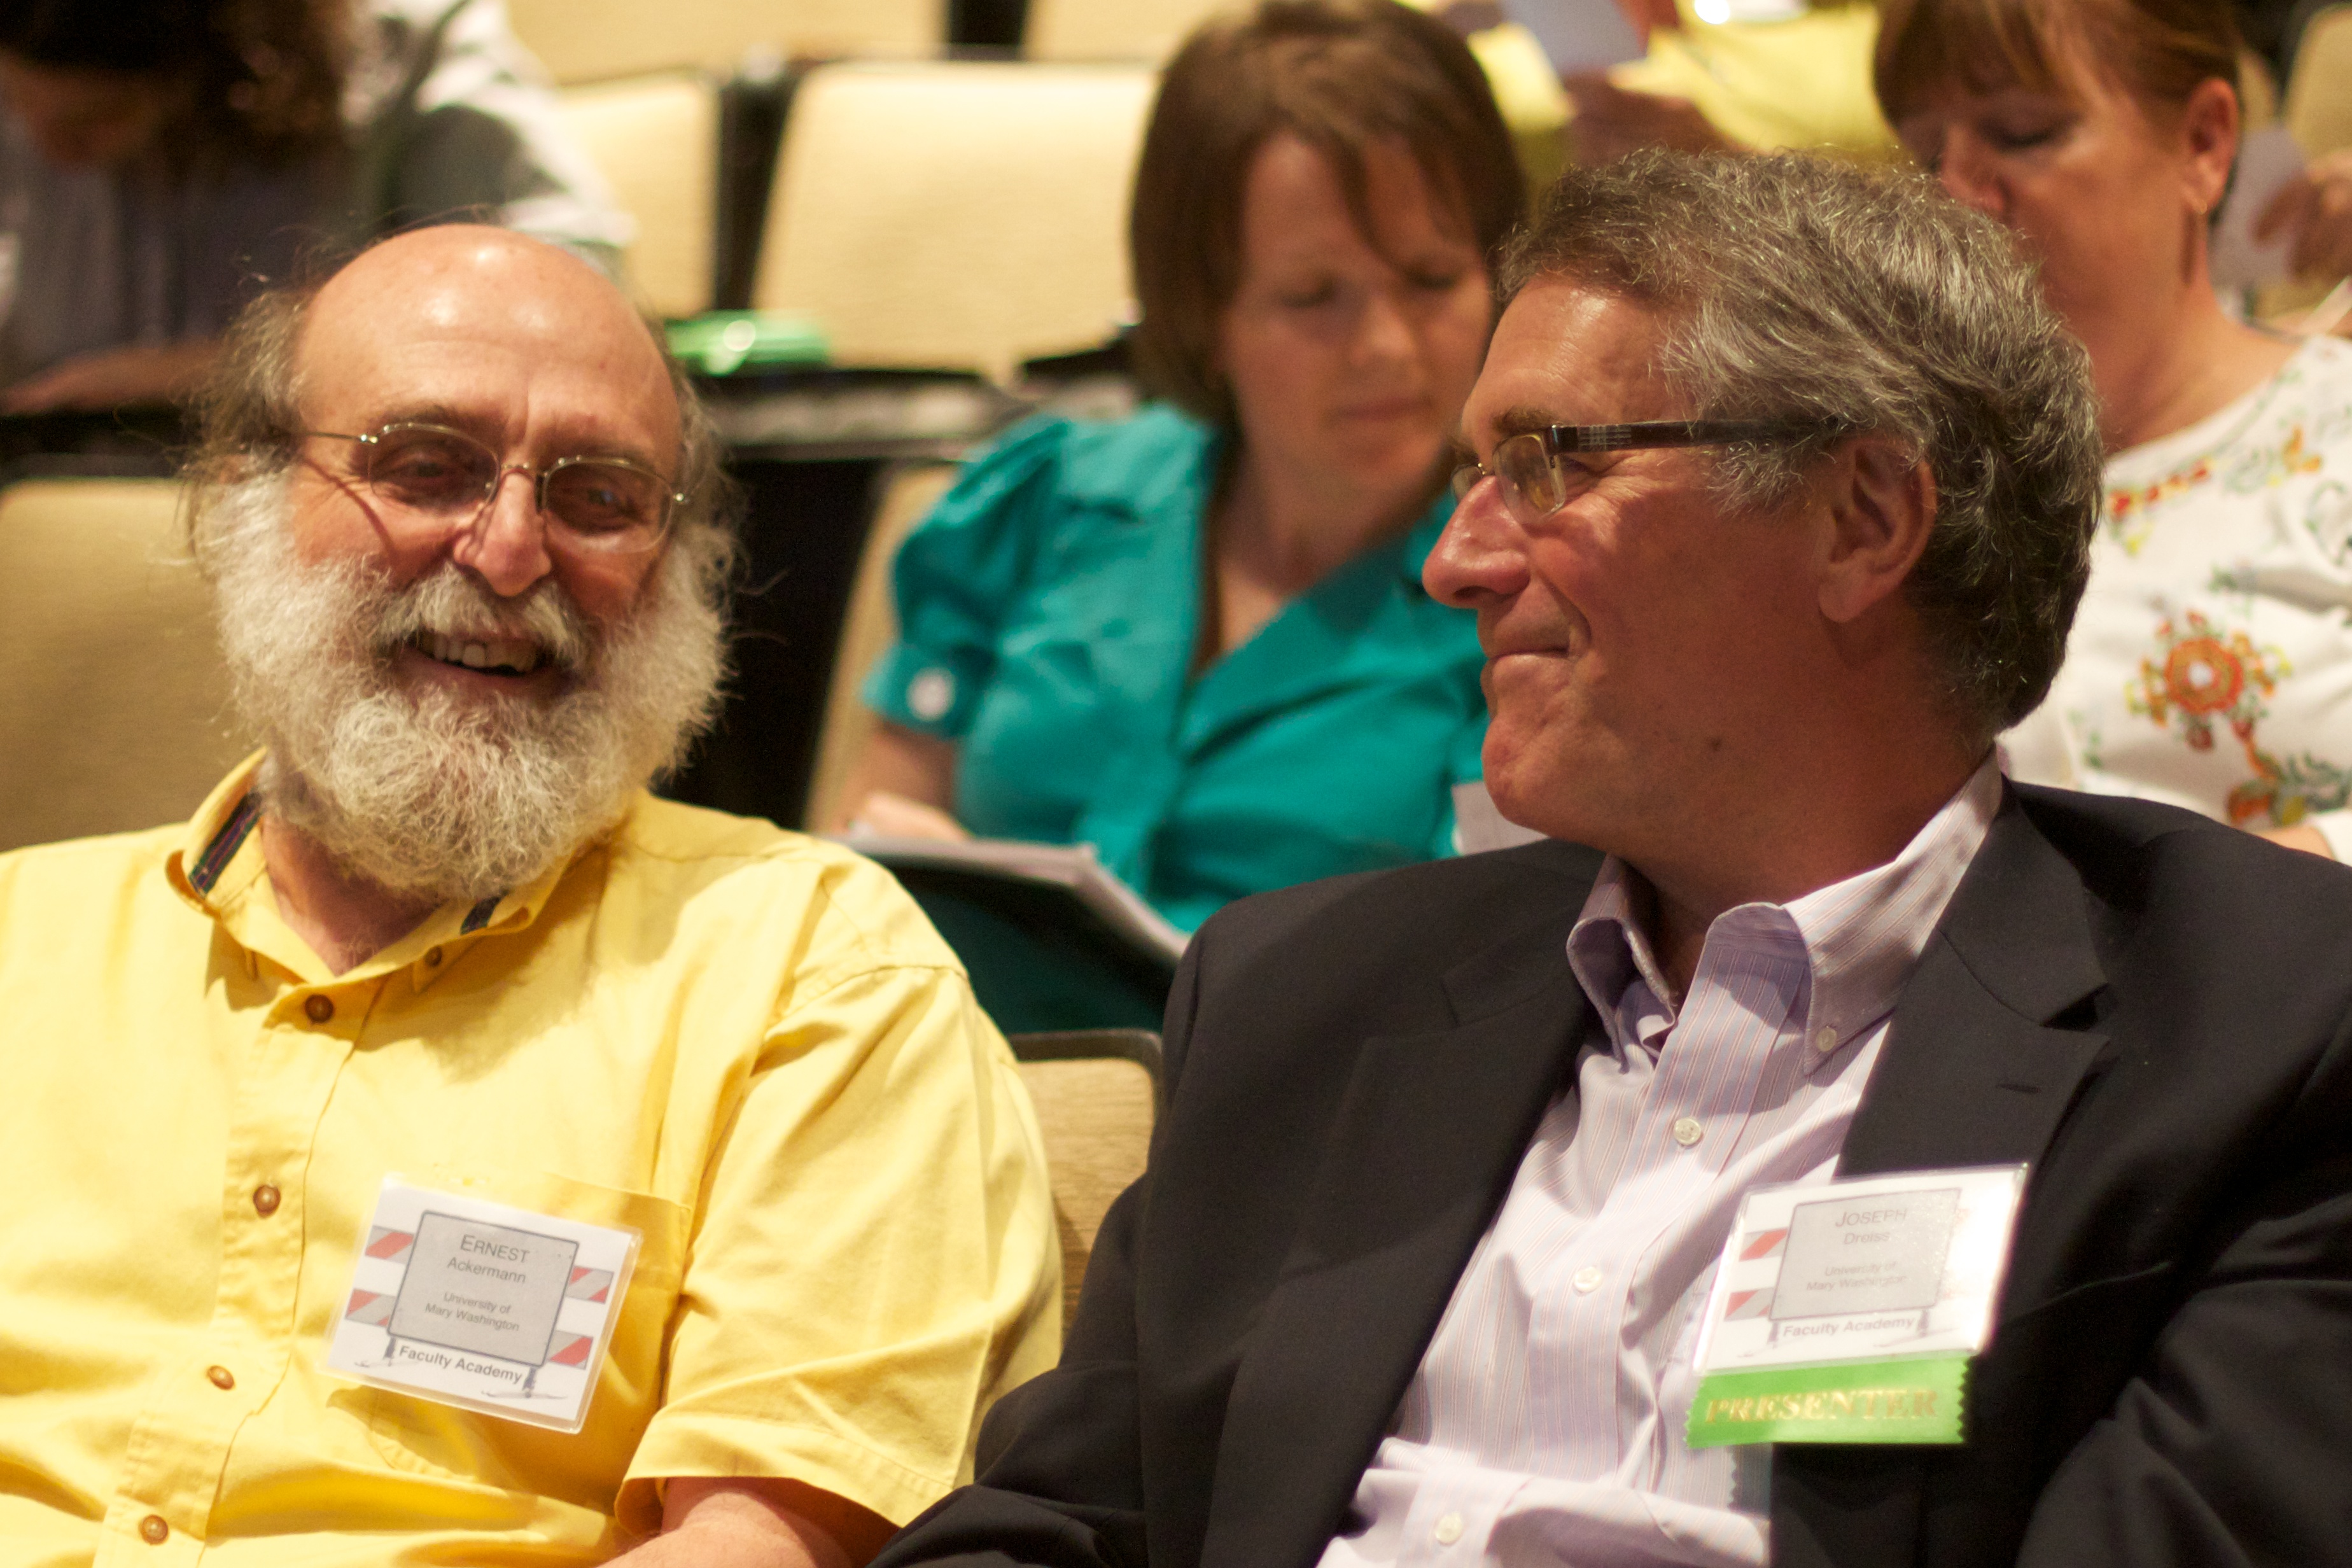
person, people, senior citizen, umwfa12